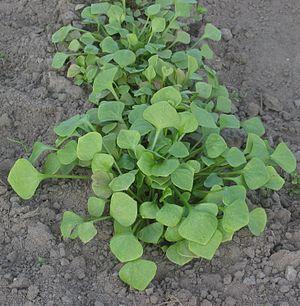
La claytonia perfoliée, claytone de Cuba, ou encore le pourpier d'hiver est une espèce de plantes annuelles appartenant au genre des claytonies relevant de la famille des portulacacées selon la classification de Cronquist ou de la famille des montiacées, suivant la classification APG III.